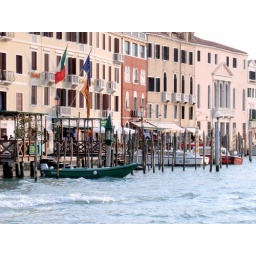
From the train station we took a vaporetto, water bus, to our B&amp;amp;B in Dorsoduro